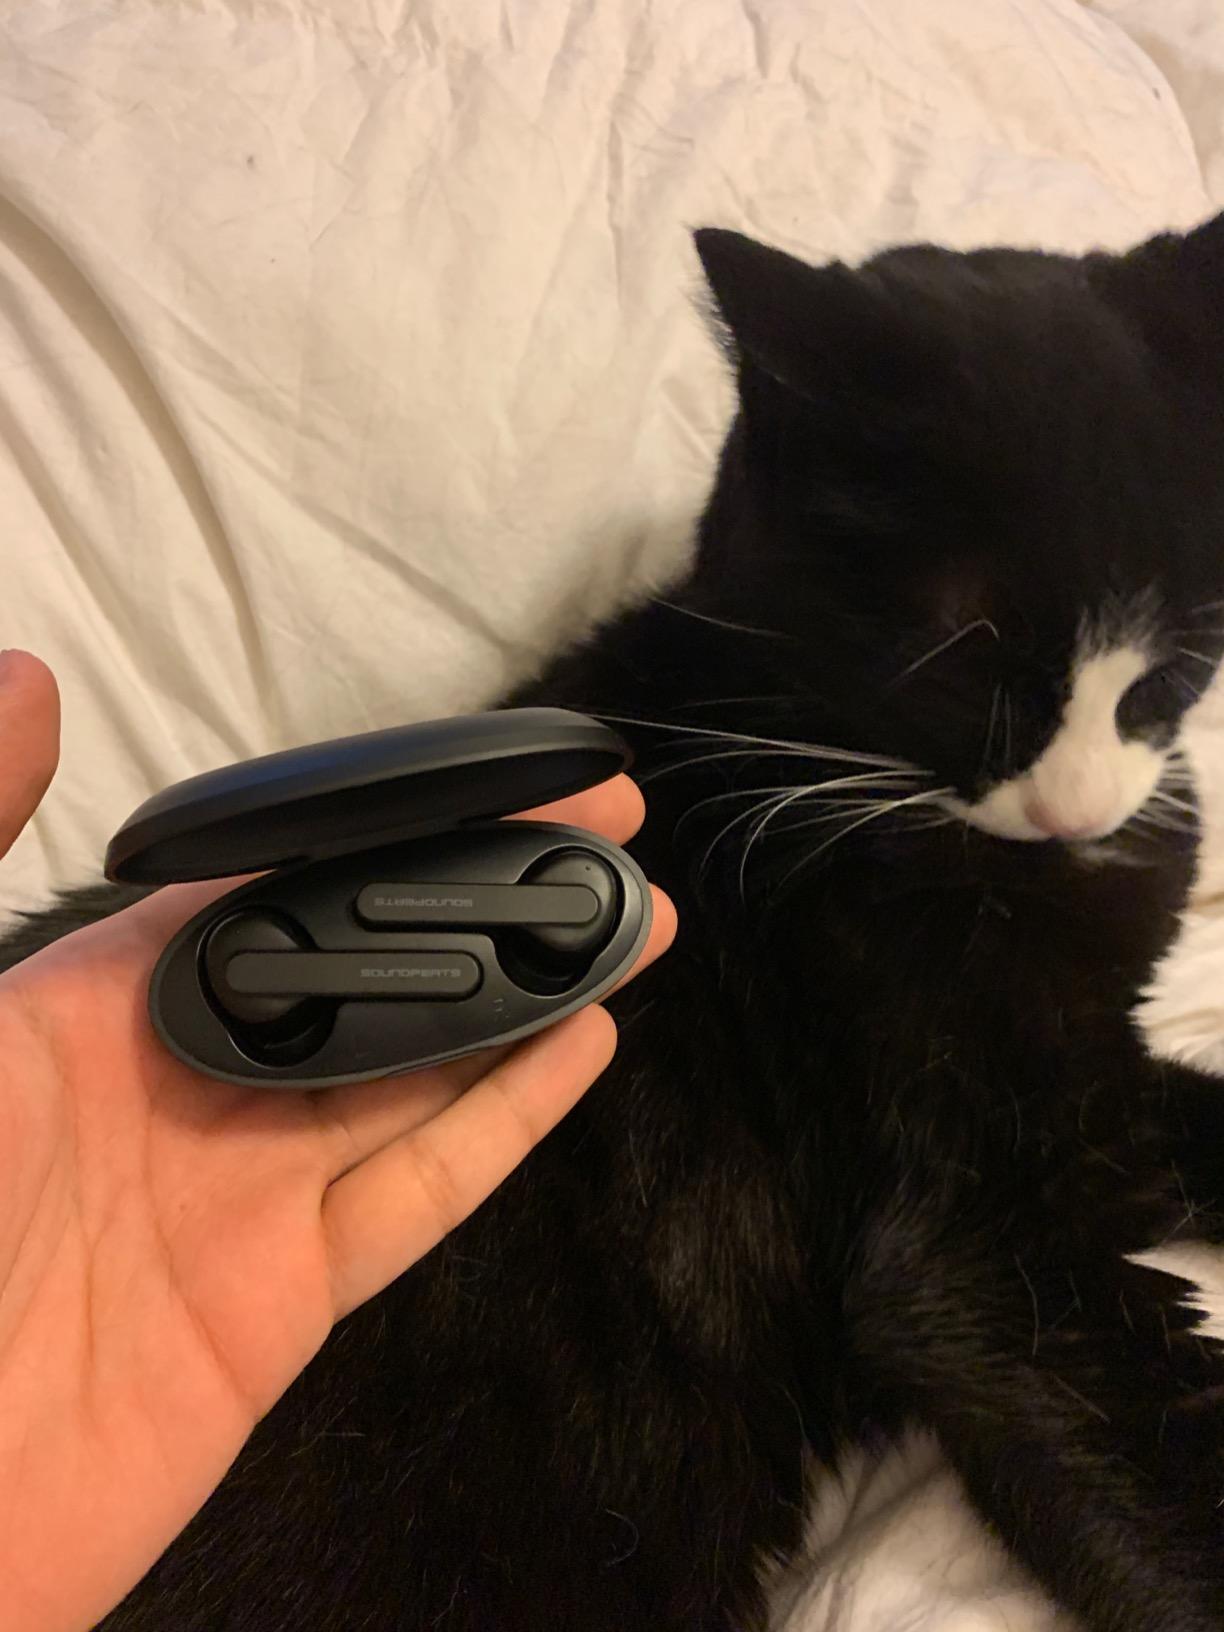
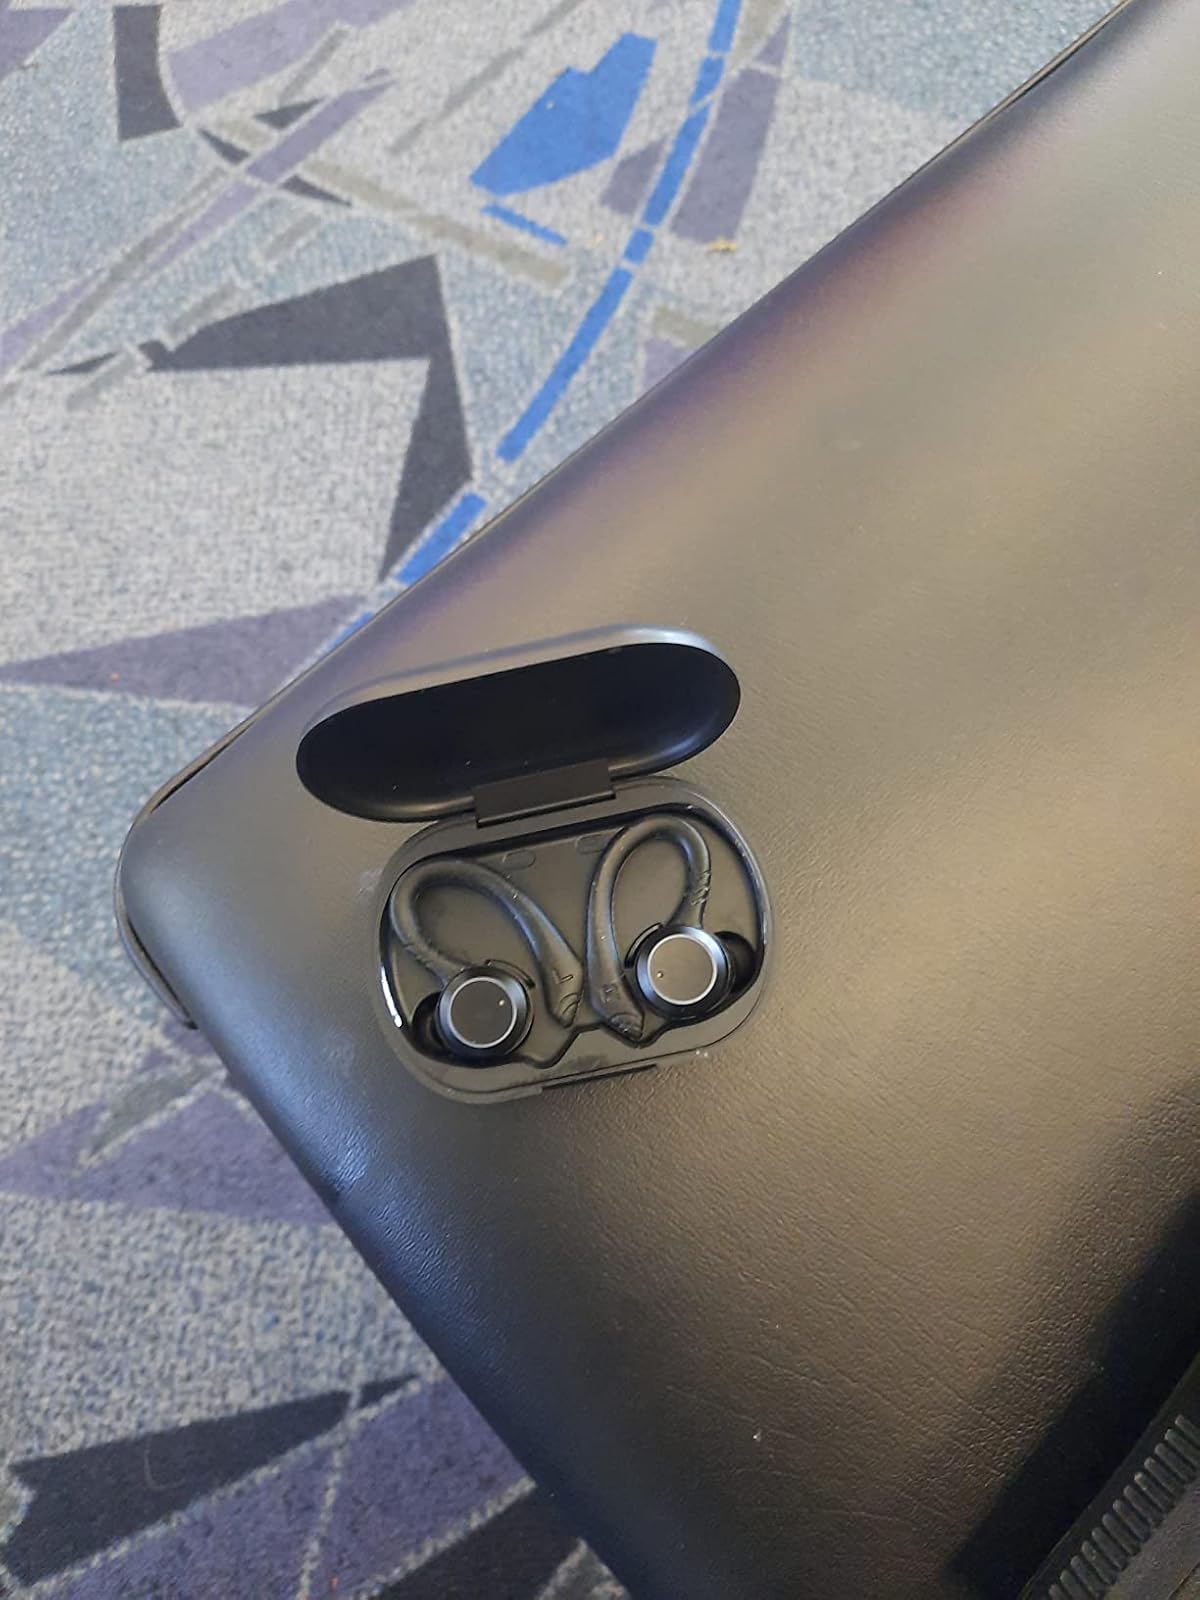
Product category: earbuds
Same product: no